Catha (mythology)

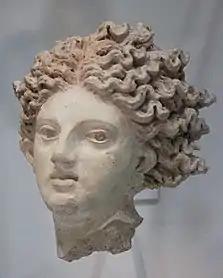

Catha (also written , , or ) is a female Etruscan lunar or solar deity, who may also be connected to childbirth, and has a connection to the underworld. Catha is also the goddess of the south sanctuary at Pyrgi, Italy.